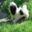
Label: dog